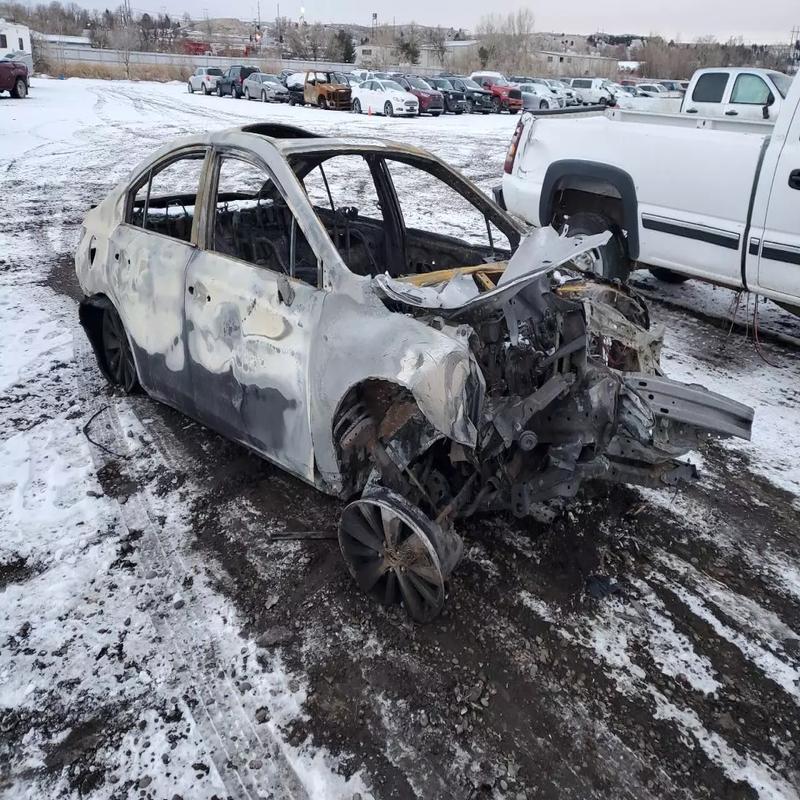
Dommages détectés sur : plaque d'immatriculation avant, pare-choc avant, feu avant droit, feu avant gauche, capot, pare-brise avant, aile avant droite, aile avant gauche, porte avant droite, porte avant gauche, porte arrière droite, porte arrière gauche, aile arrière droite, aile arrière gauche, malle, feu arrière droit, feu arrière gauche, plaque d'immatriculation arrière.
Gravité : mineur